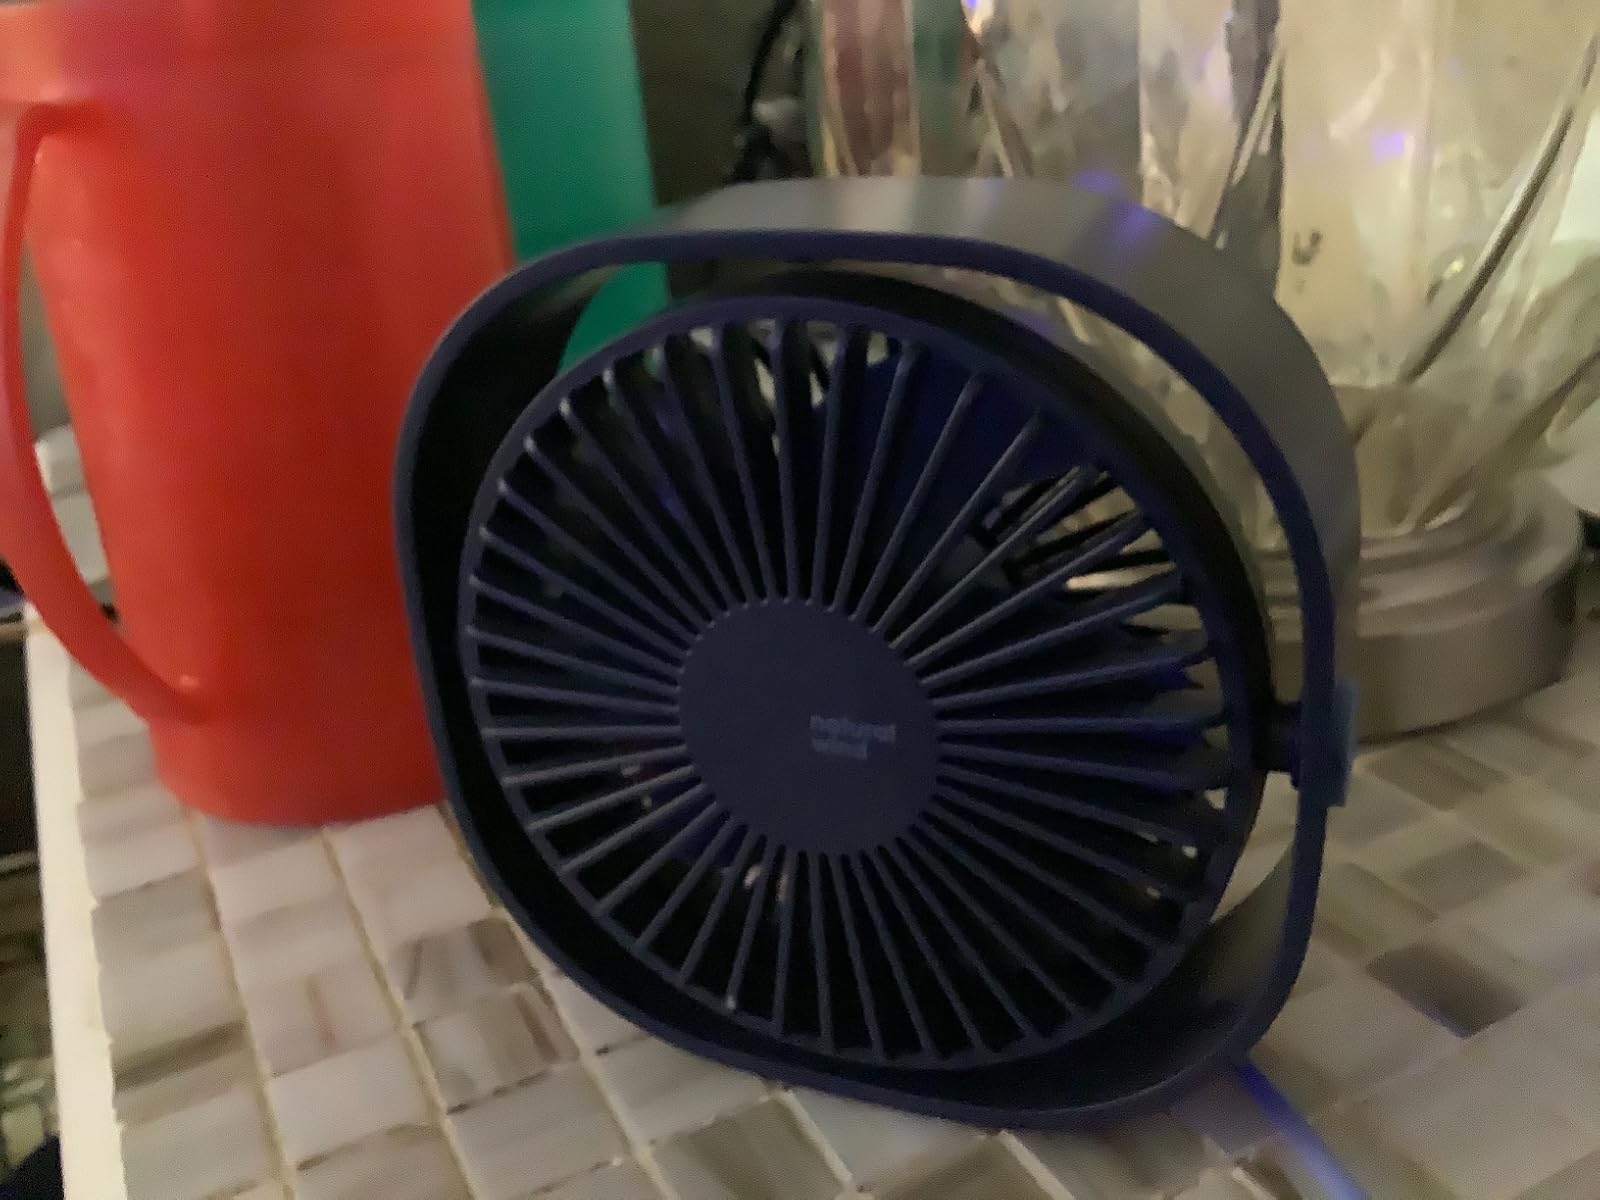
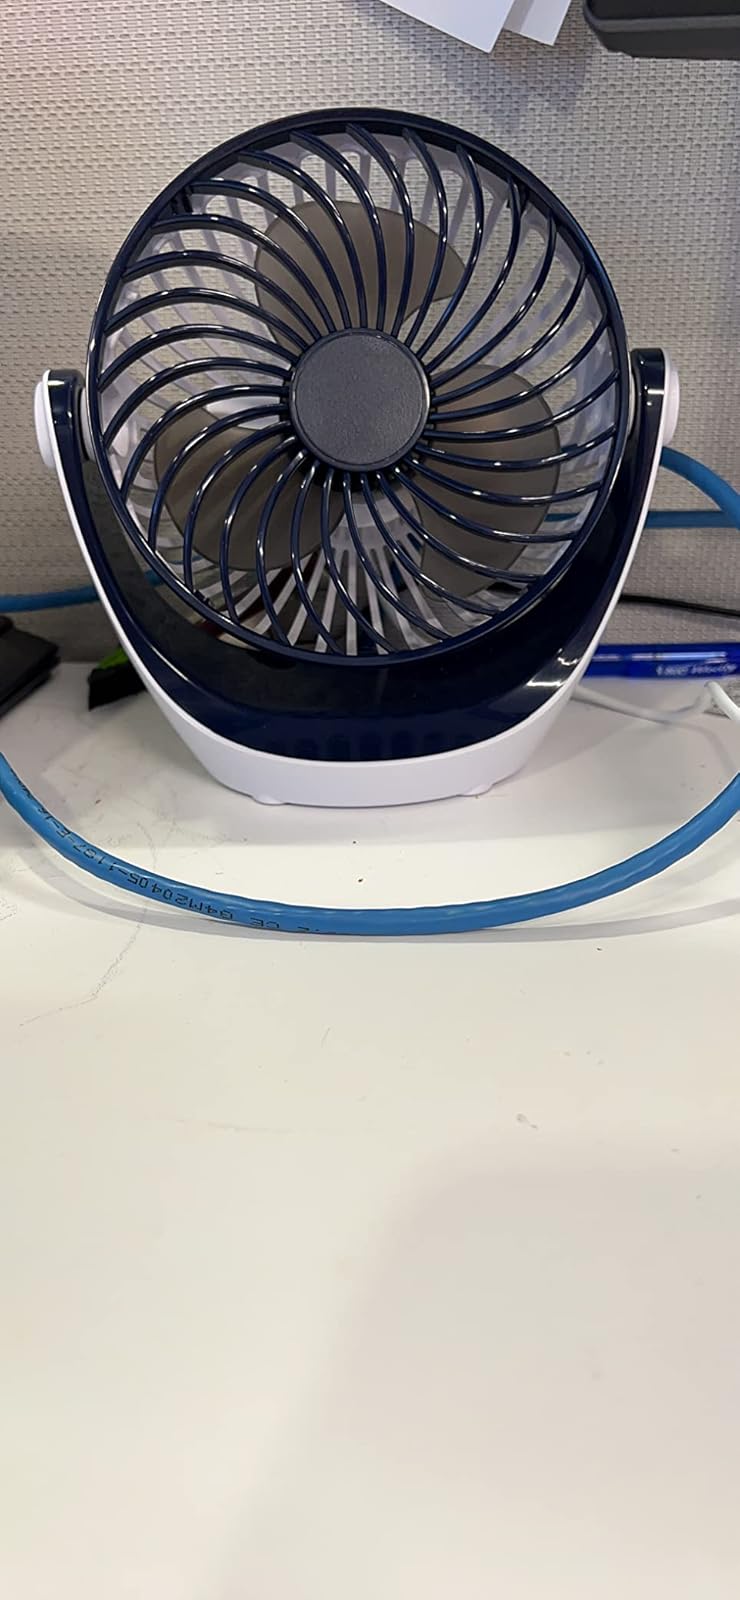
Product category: fan
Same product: no